Among Us

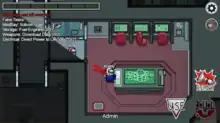
In this gameplay screenshot of the original map, The Skeld, the white Impostor has killed the blue Crewmate. White's vision of the pink player has been partially obscured by the wall. Any player, including the killer, can report the dead body and trigger a meeting.

"Among Us" is a multiplayer game for four to fifteen players. Up to three players, based on the number of players and the game host's choice, are randomly and secretly chosen to be the Impostors each round. As of 2023, five playable maps are available: a spaceship called "The Skeld", an office building called "MIRA HQ", a planet base called "Polus", "The Airship", a setting from Innersloth's "Henry Stickmin" series, and the Fungle, a mushroom jungle map. The Crewmates can win the game one of two ways: either by completing all assigned tasks or by ejecting all Impostors. Impostors can likewise win in two ways: either by killing or ejecting enough Crewmates, so that the number of Crewmates matches the number of Imposters, or by sabotaging a critical system on the map (provided the Crewmates do not resolve it in time). At the start of the game, Crewmates are assigned "tasks" to complete around the map in the form of minigames, minipuzzles, and simple toggles, mostly consisting of maintenance work on vital systems such as fixing wires and downloading data. Impostors cannot complete tasks but may pretend to perform them to feign appearance as legitimate Crewmates. Impostors, however, can perform sabotages, ranging from minor (such as disabling lights, limiting the Crewmates' vision) to critical (such as disabling oxygen generators), requiring immediate counteraction by Crewmates to prevent their deaths. Impostors may enter and traverse ventilation ducts (commonly known as "venting"), and kill nearby Crewmates. To help Crewmates identify Impostors, there are various surveillance systems on each map, such as security cameras on The Skeld, a door log system with sensors in MIRA HQ, and a vitals indicator in Polus that shows the living status of all players. In addition, certain "visual tasks" provide animated cues, such as scanning oneself in the Skeld's medbay. As Impostors cannot perform tasks, Crewmates can use visual tasks to confirm their identity to nearby Crewmates.